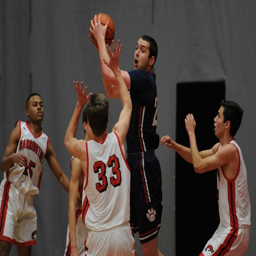
images from the boys basketball game .